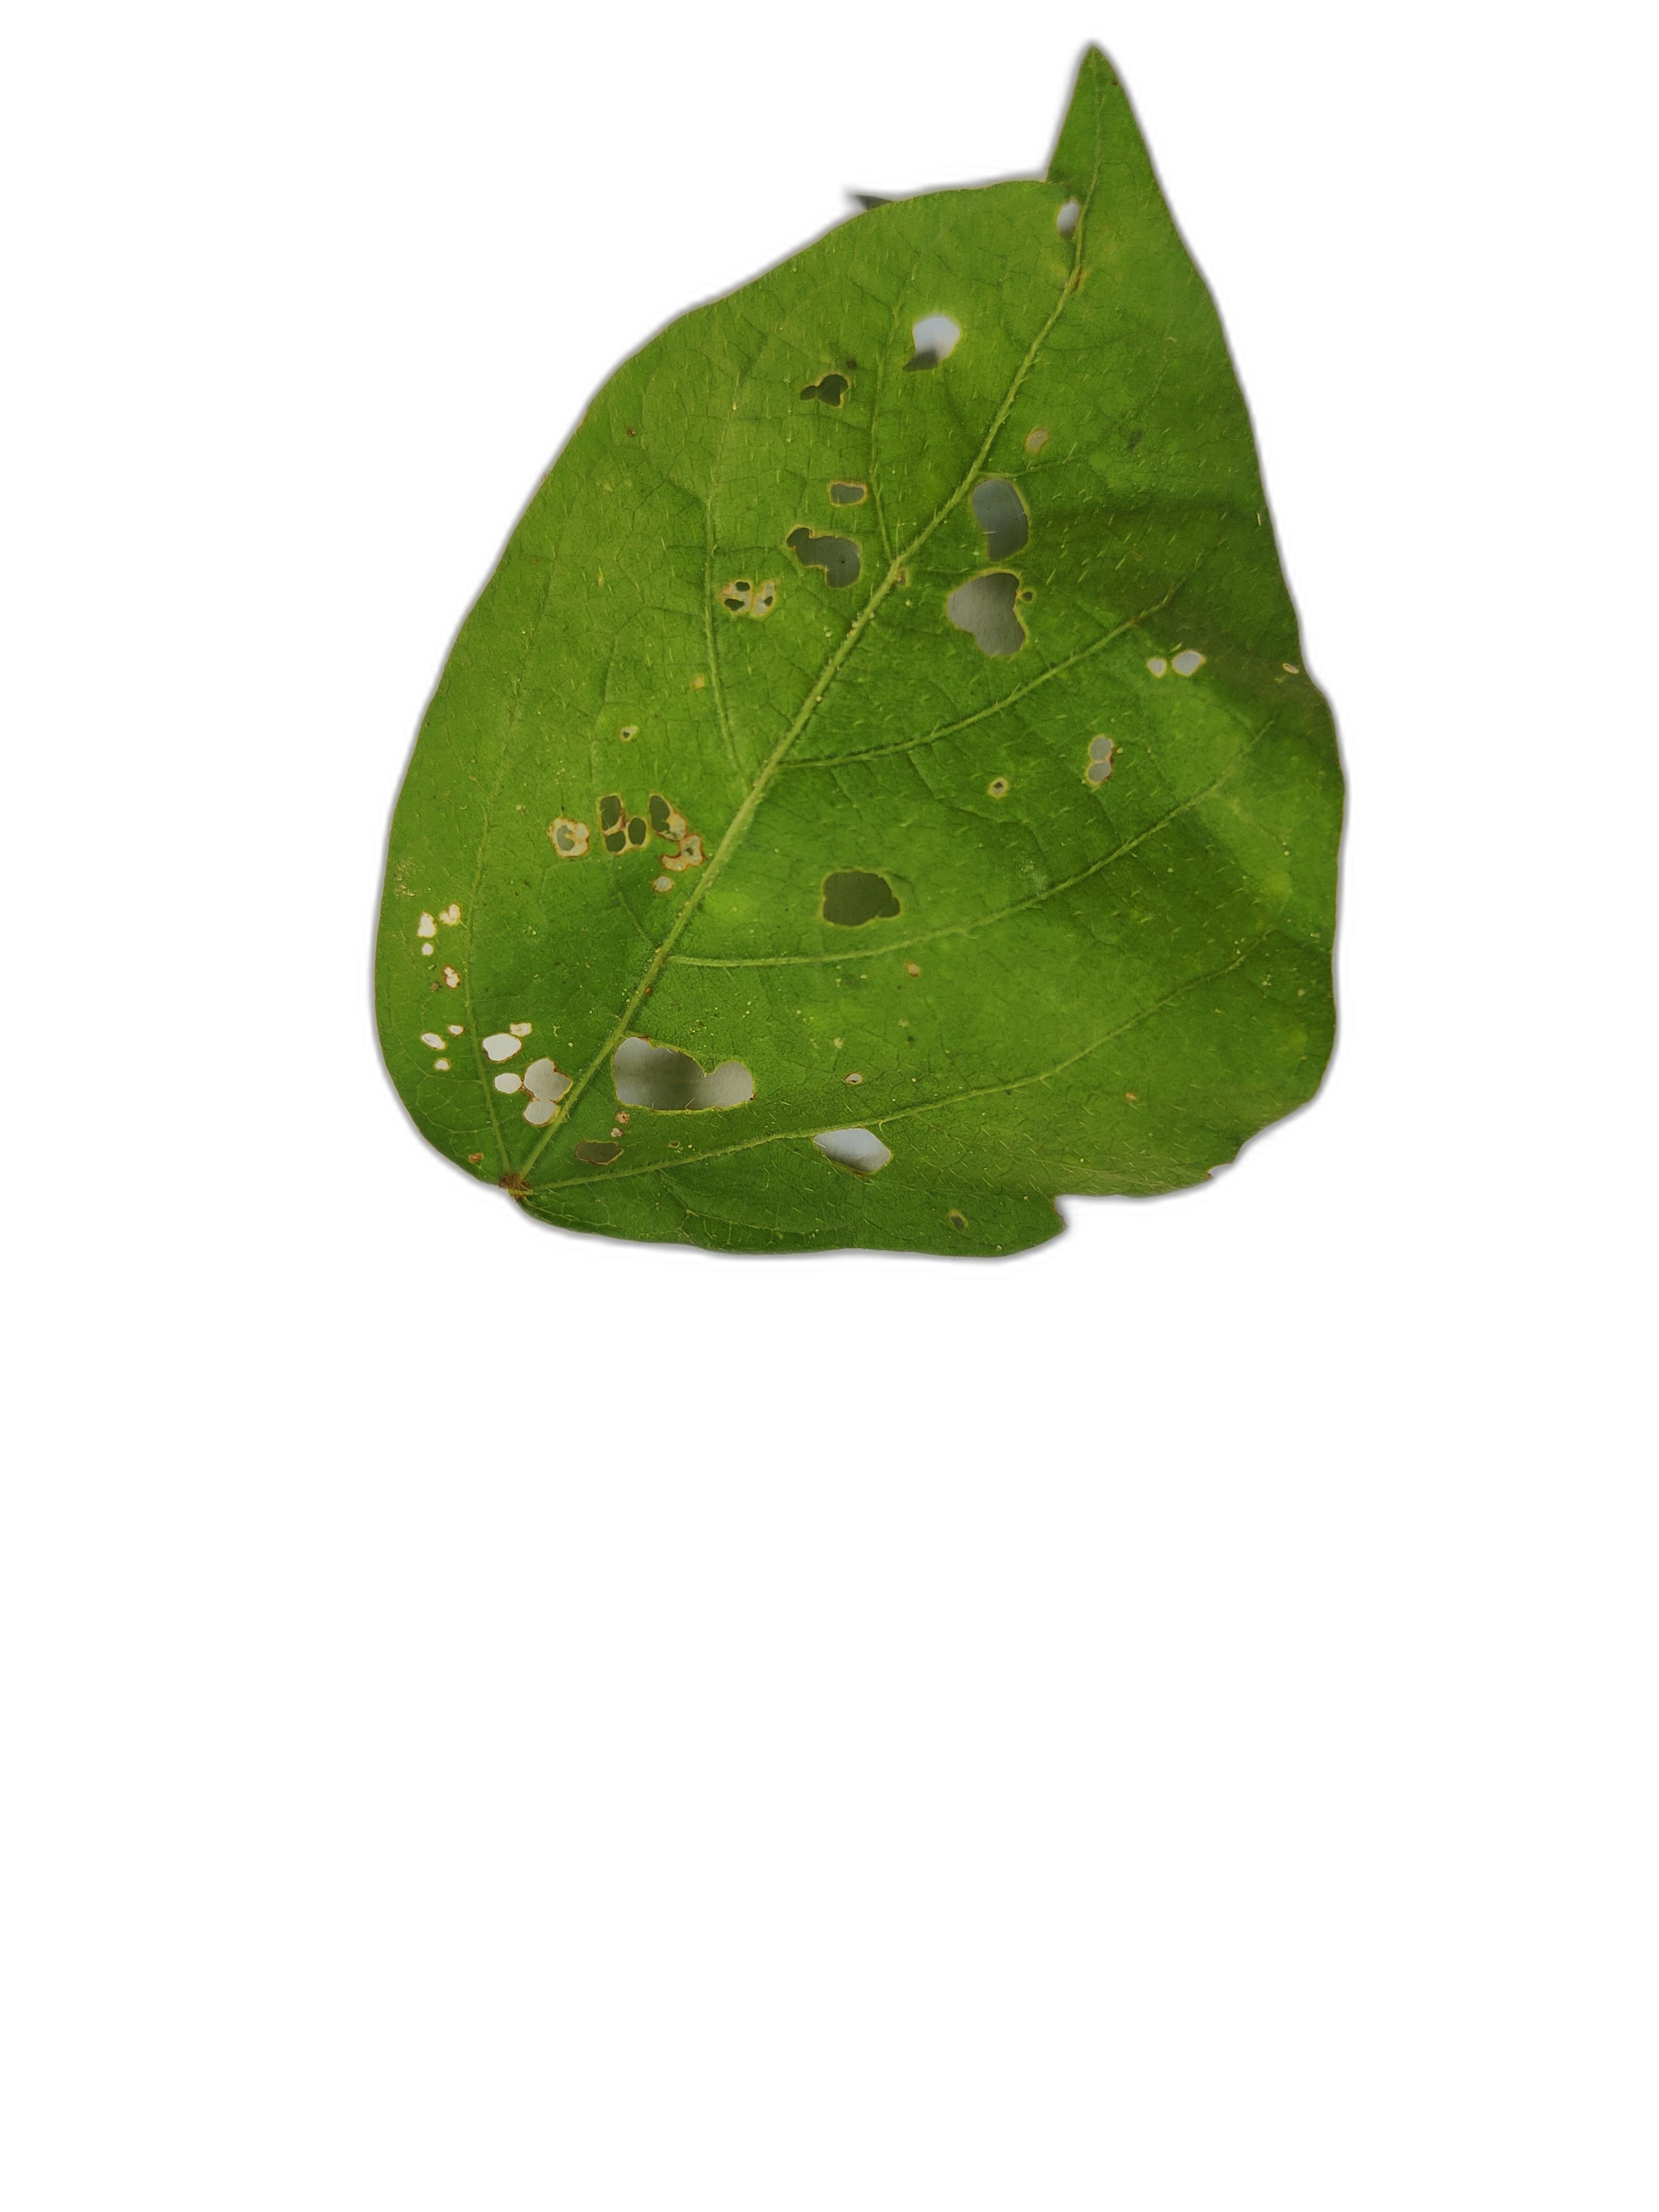
Label: Cercospora leaf spot